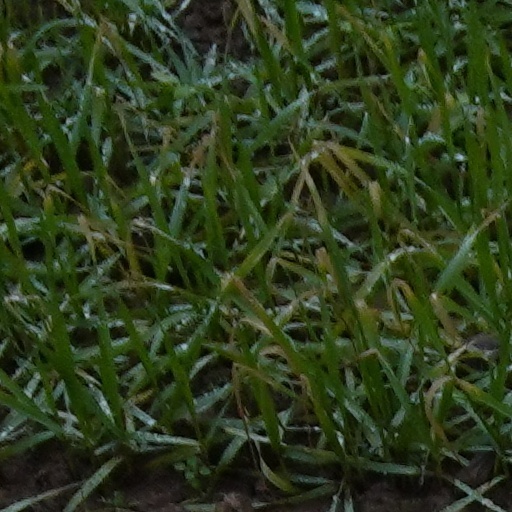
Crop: wheat